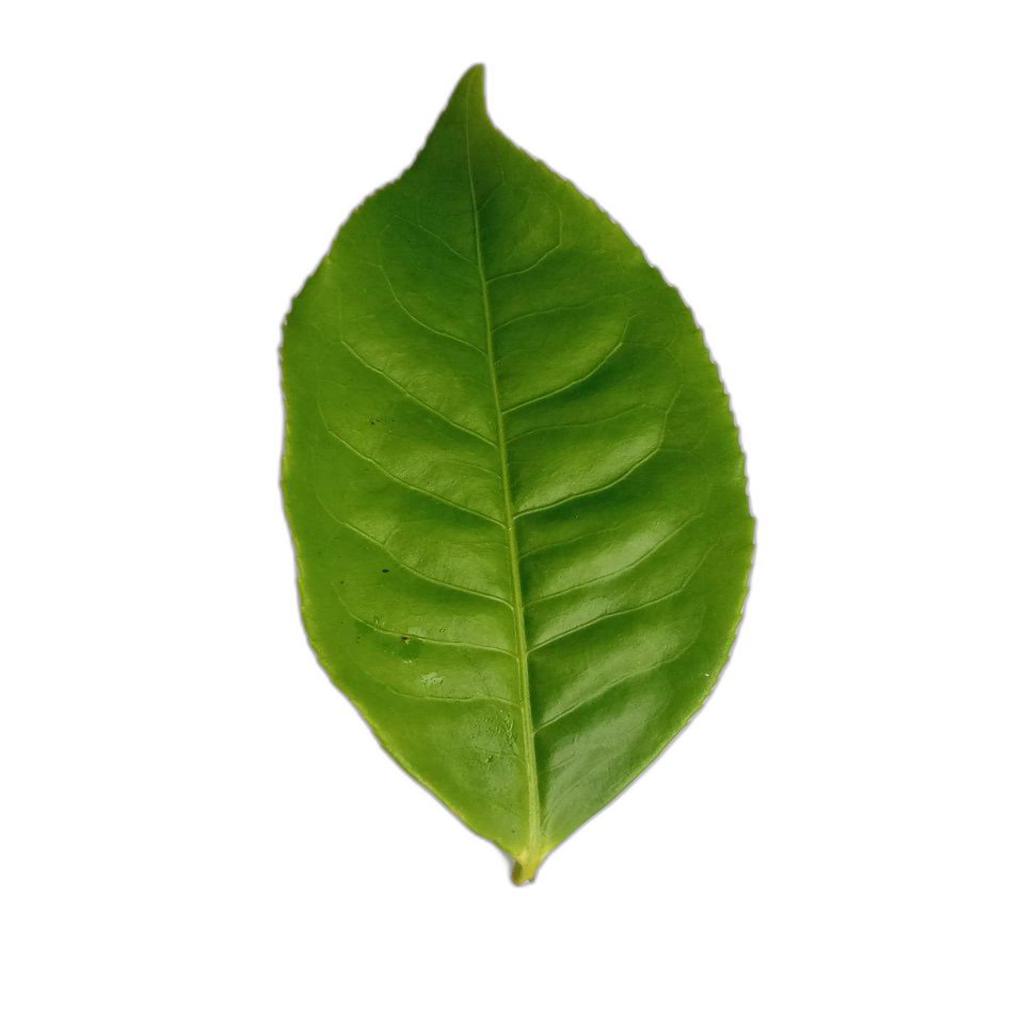
Label: Healthy